Serge Gumienny

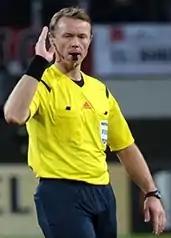
Gumienny in October 2015

Serge Gumienny (born 14 April 1972 in Sint-Truiden) is a former Belgian football referee. He frequently operates in the Belgian First Division, Belgian Second Division and Belgian Cup. Occasionally he referees a matches in the Dutch Eredivisie, the UEFA Intertoto Cup, the UEFA Europa League and the UEFA Champions League. He also has whistled matches overseas and frequently operates as fourth official in the games refereed by Frank De Bleeckere. On 25 December 2008, he was promoted to the European A-category (Elite development). He has whistled 250 games in the Belgian first division.